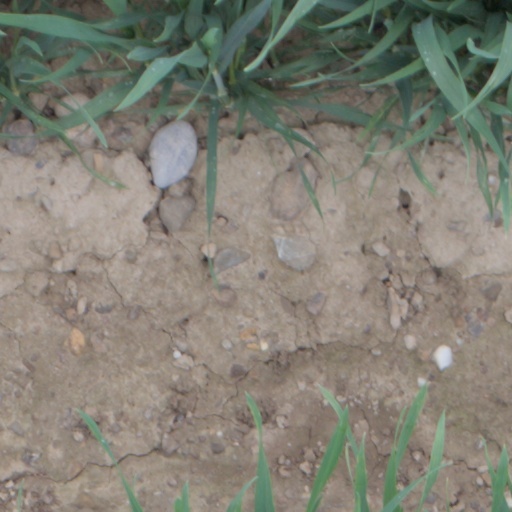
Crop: wheat